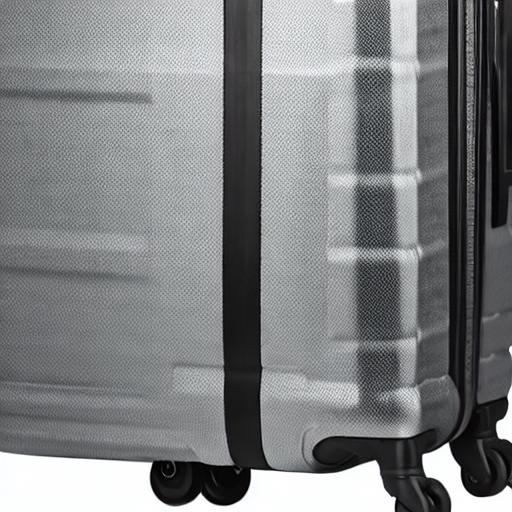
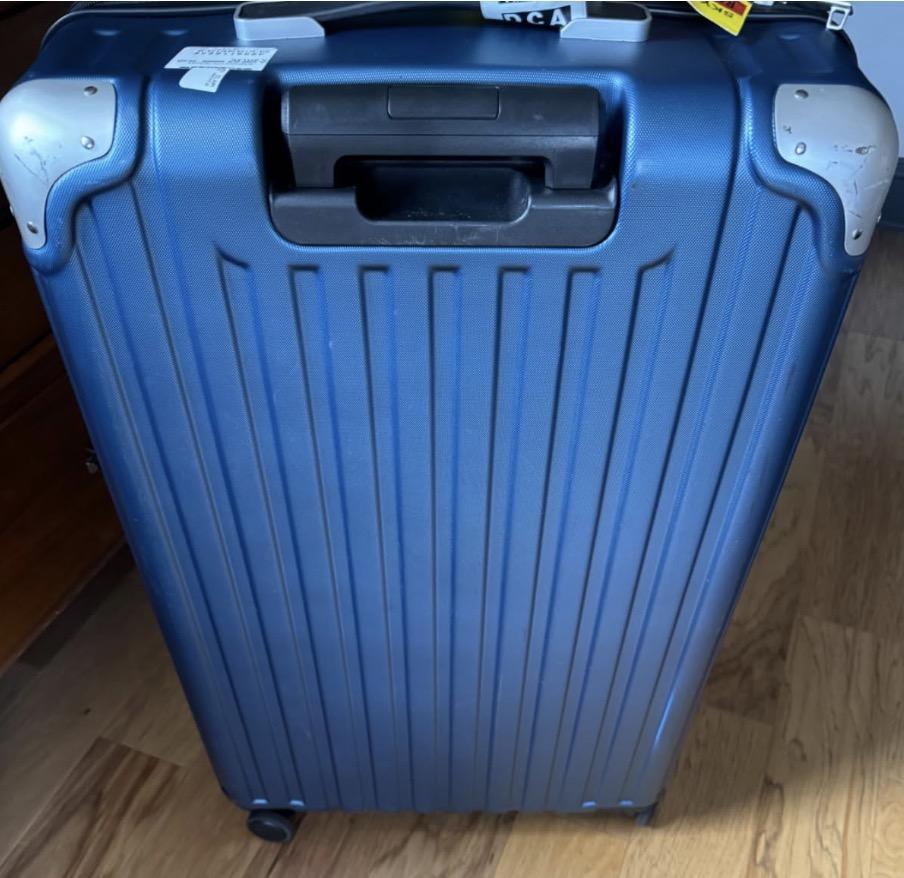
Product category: items_tea
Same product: no